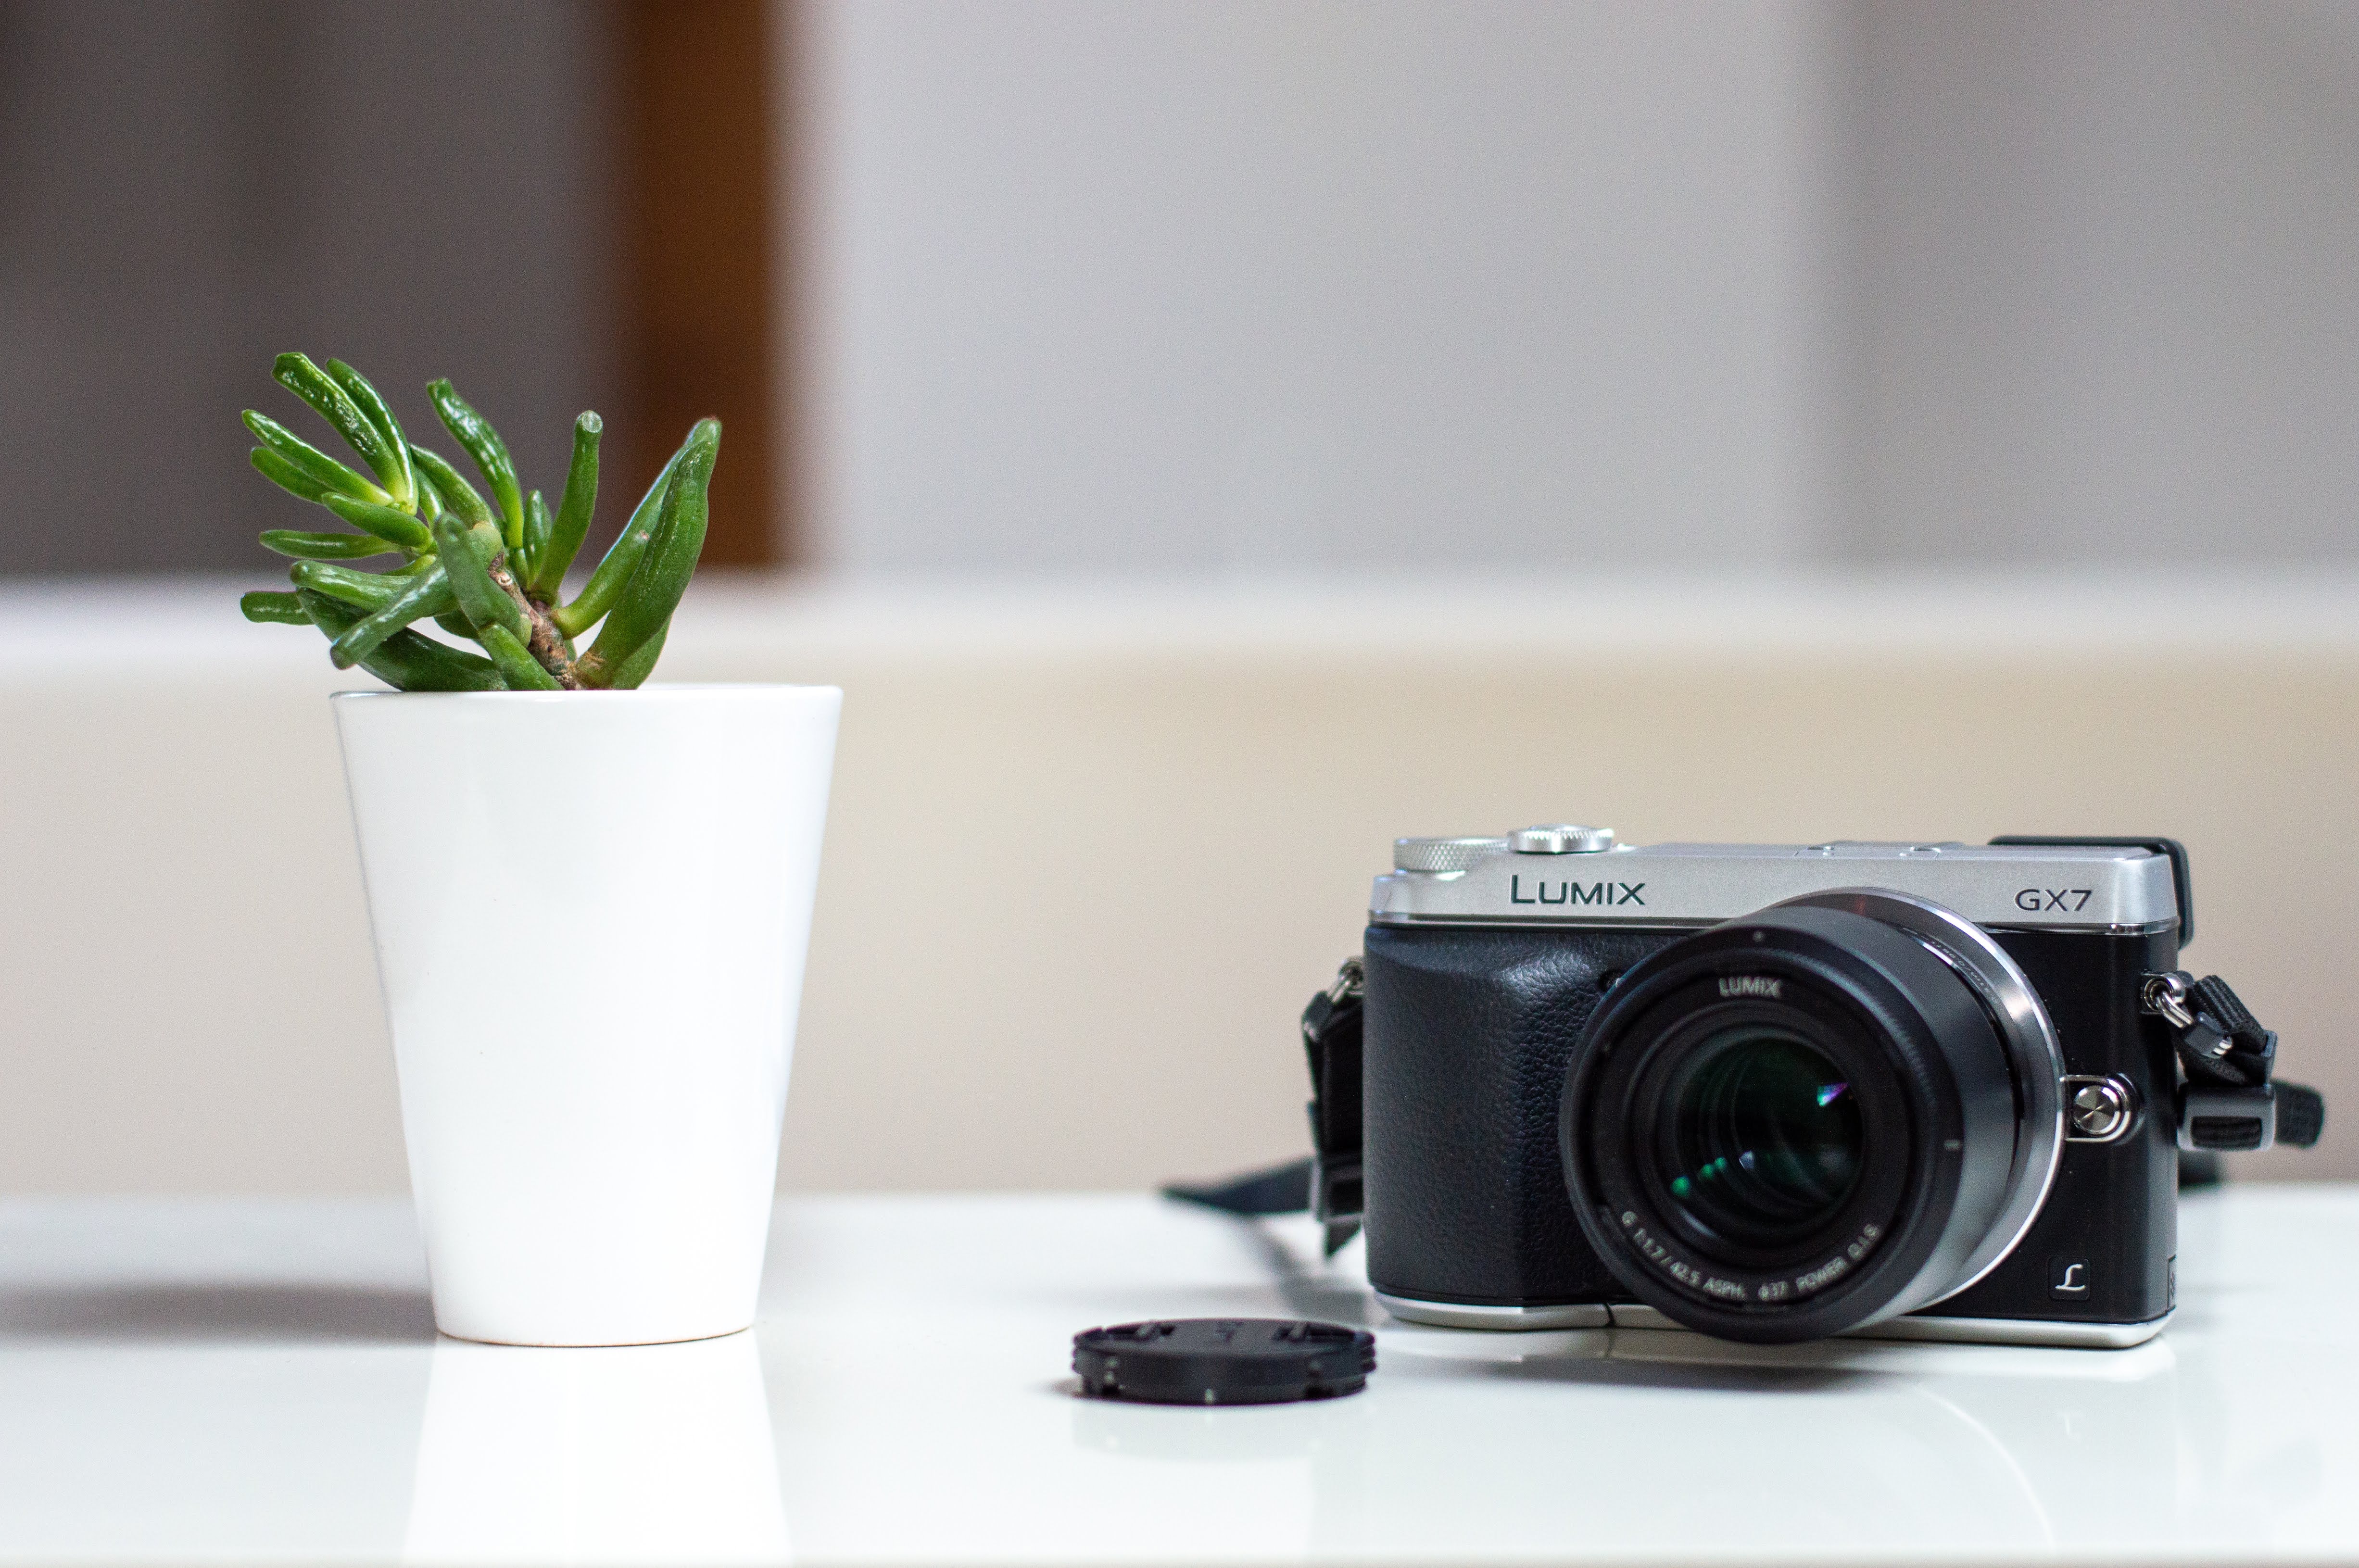
cameras optics, camera, digital camera, single lens reflex camera, camera accessory, product, photography, camera lens, digital slr, mirrorless interchangeable lens camera, lens, reflex camera